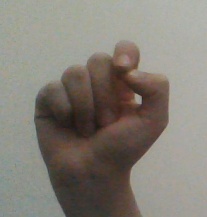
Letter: fa